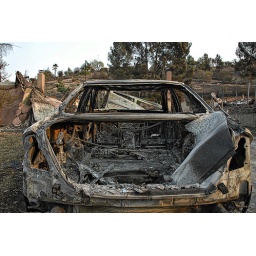
A view of another home destroyed thorough the shell of a car in the driveway...taken by the Witch Fire in Rancho Bernardo, California.